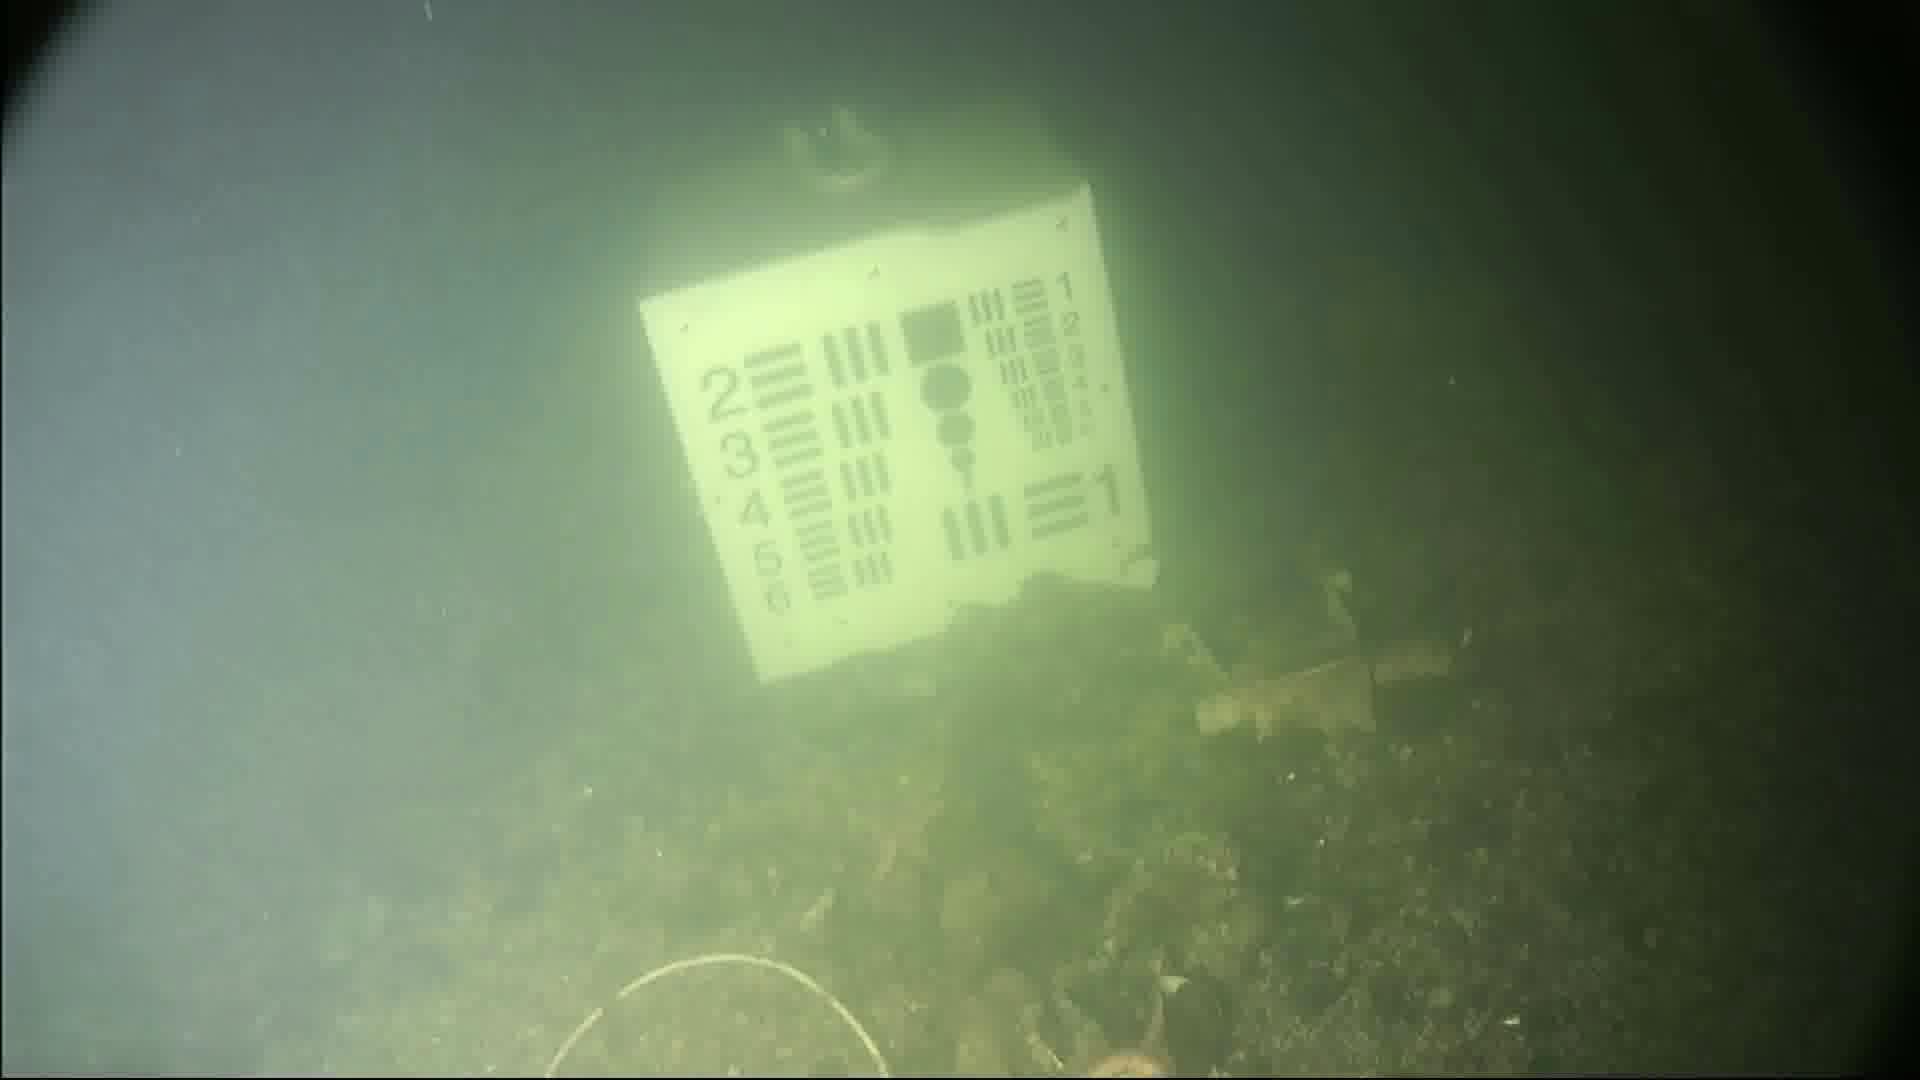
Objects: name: starfish